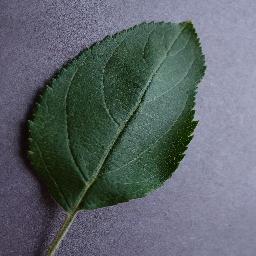
Label: Apple___healthy